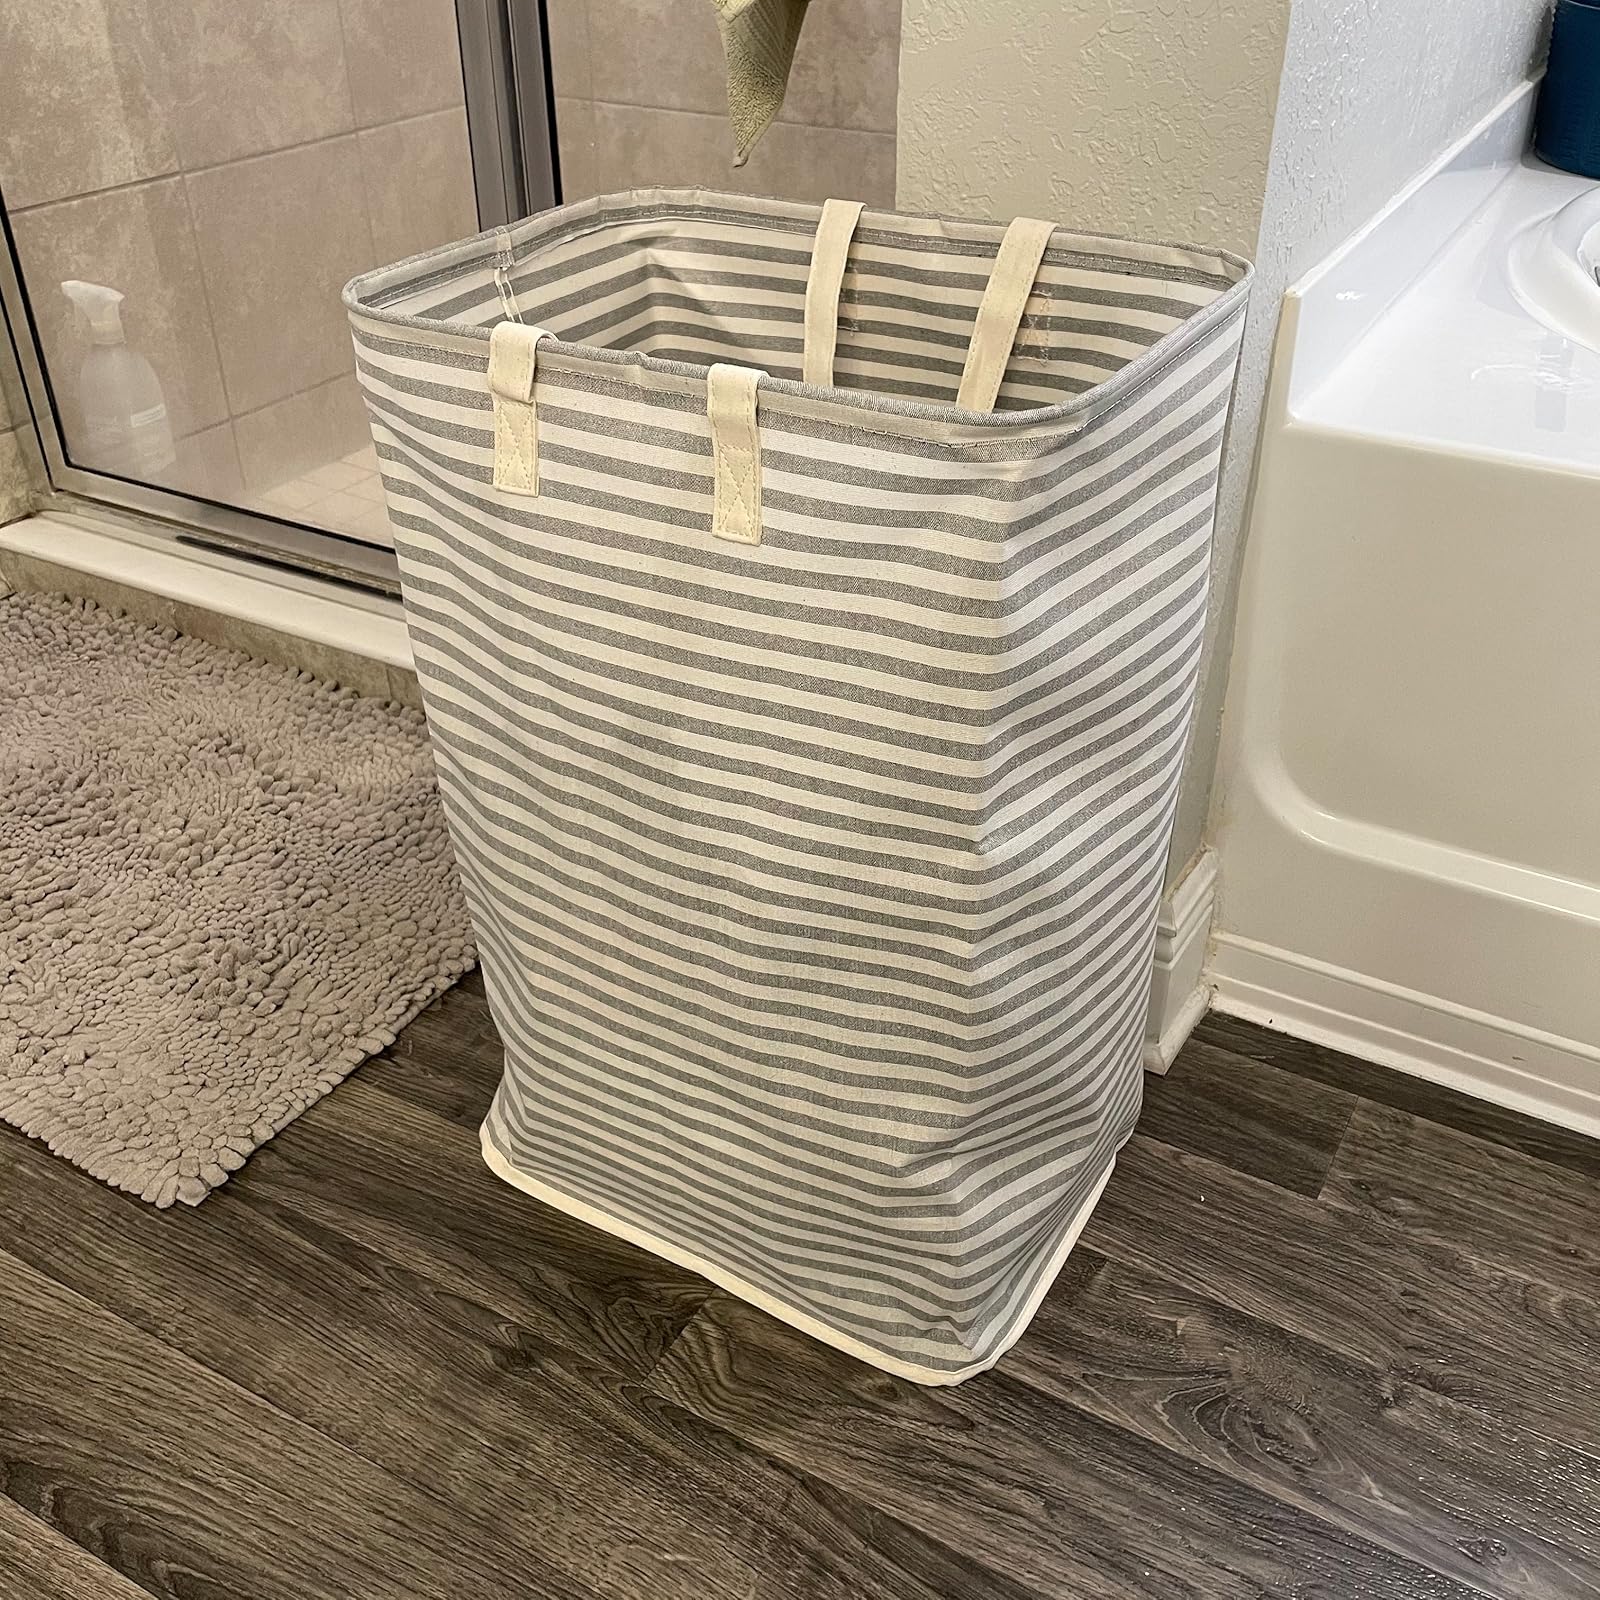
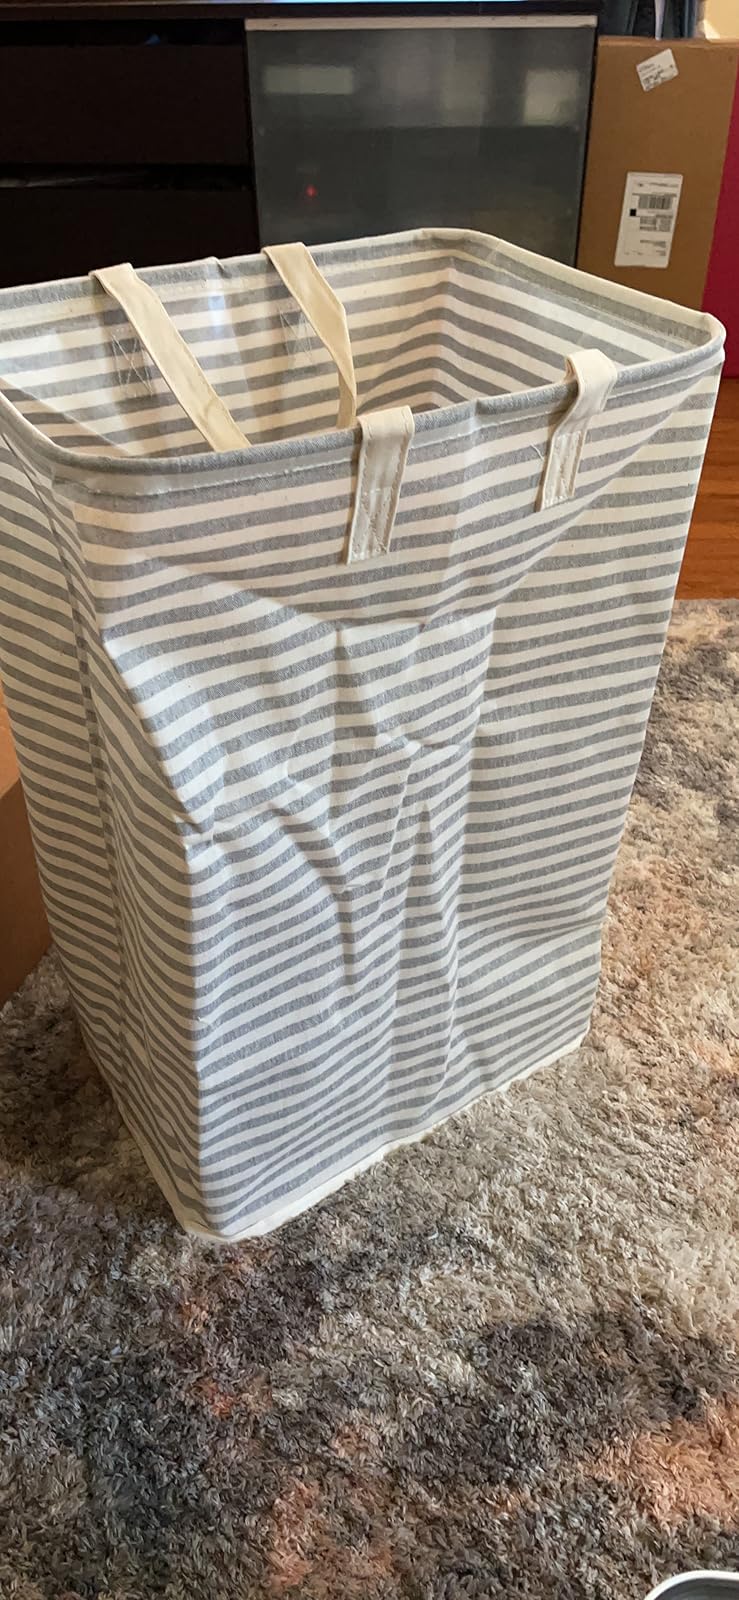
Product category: items_hamper
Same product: yes